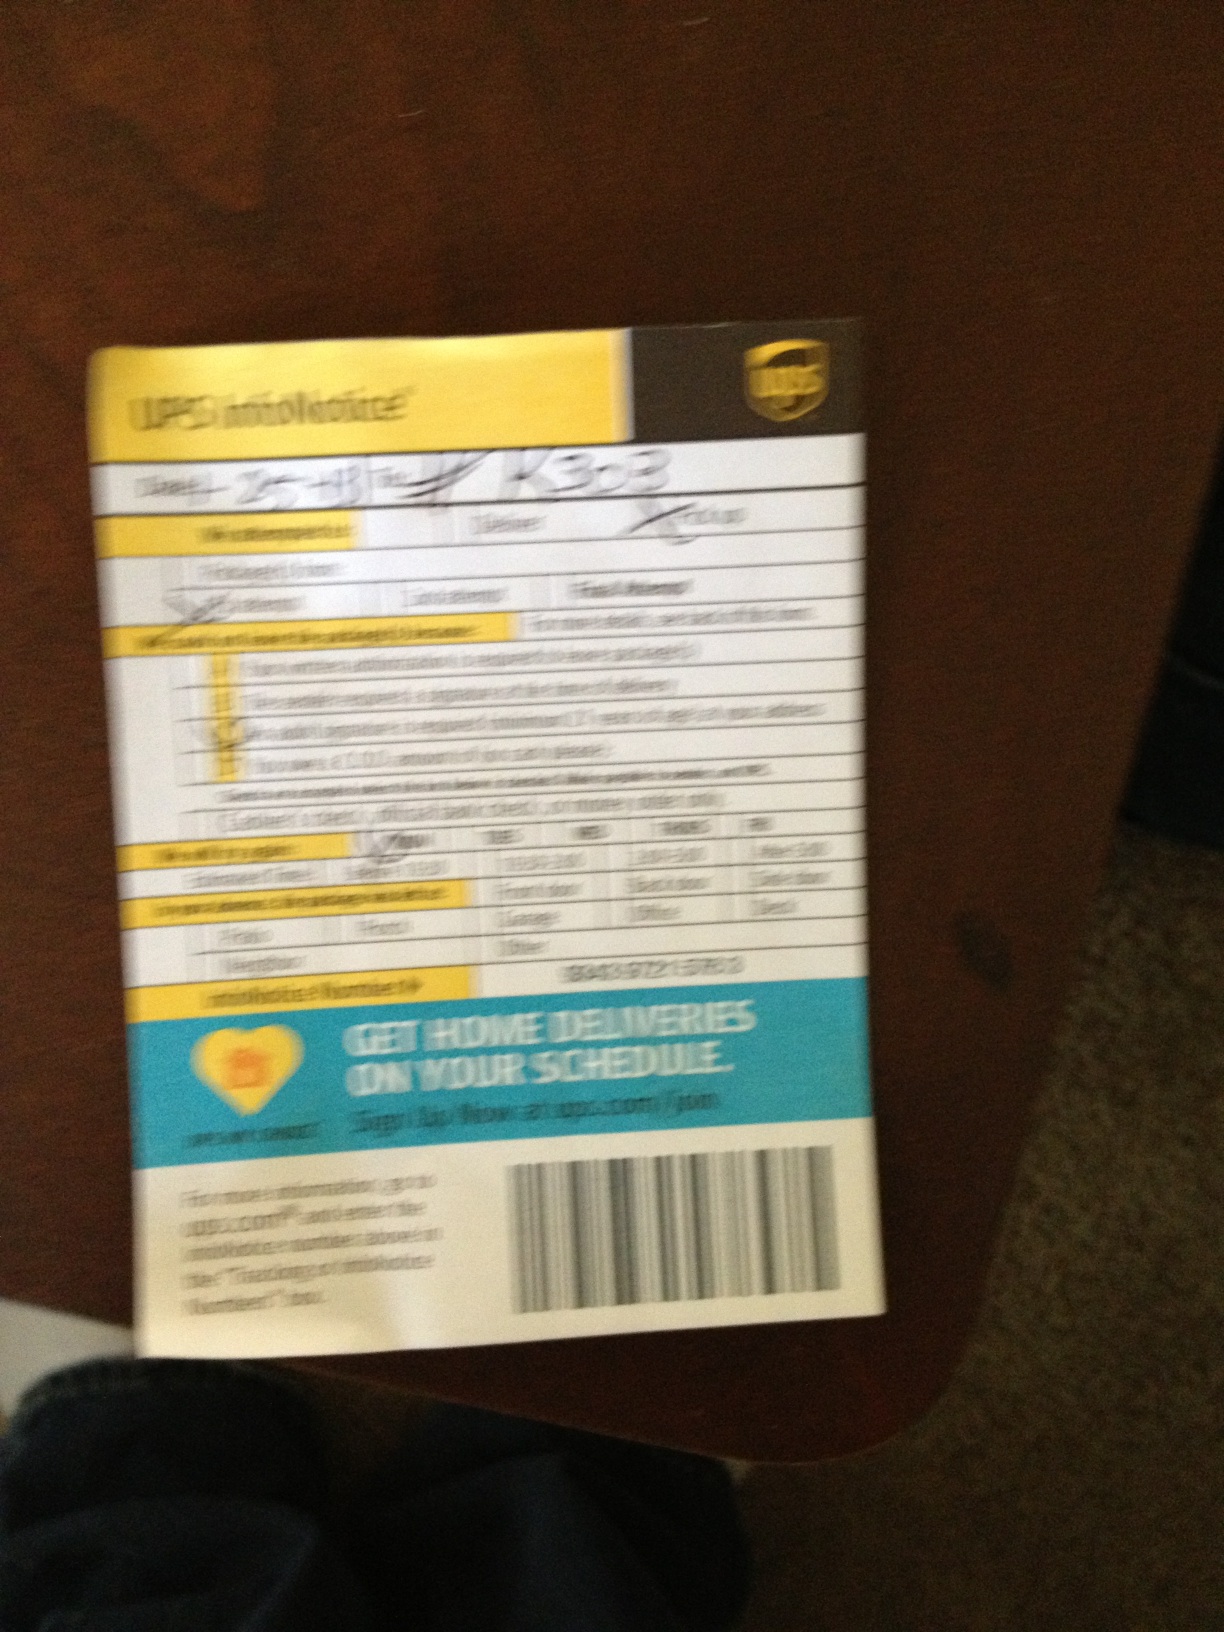Question: Tell me the tracking number on the notice.  Thank you
Answer: unanswerable